Gals, Switzerland

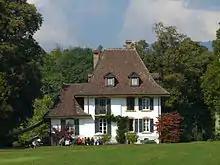
Jolimont-Gut

The prehistoric burial mounds of "Jolimont" & "Chlosterwald" and the Jolimont-Gut manor house are listed as Swiss heritage site of national significance. The entire village of Gals and the Jolimont-Gut estate are part of the Inventory of Swiss Heritage Sites.